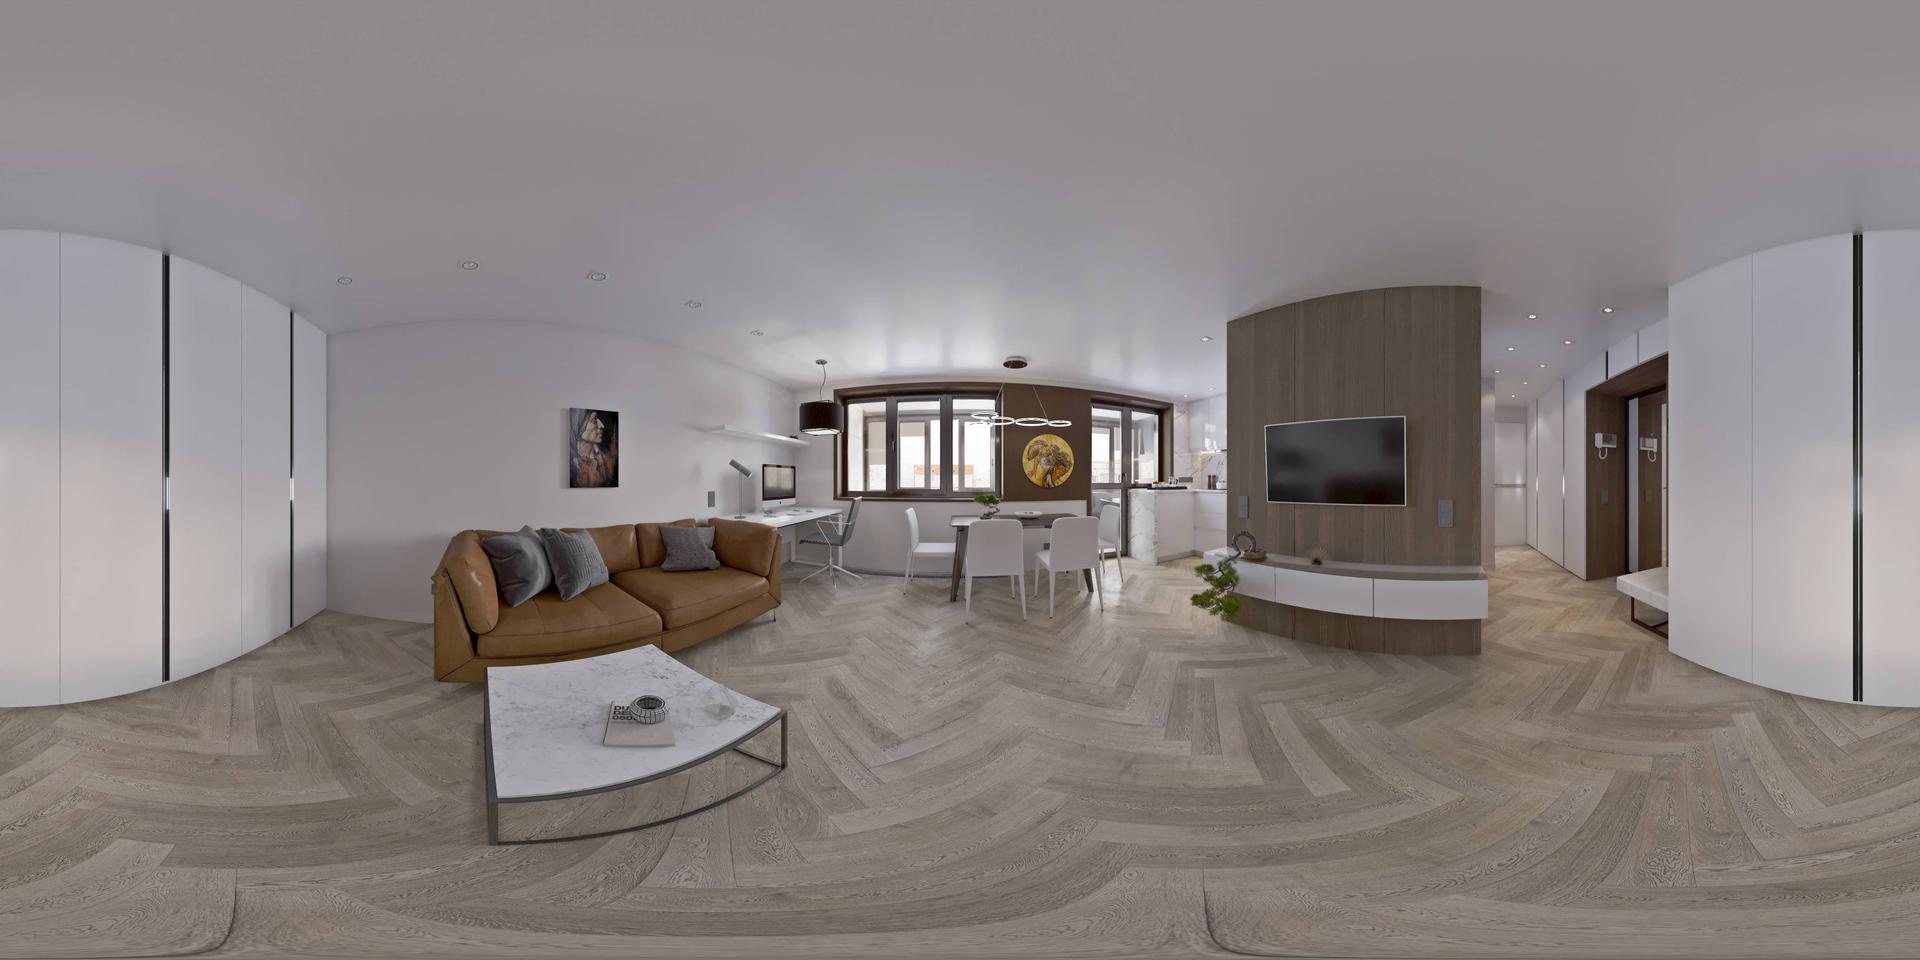
Referred object: the wall-mounted flat-screen TV

Referred object: the round yellow wall painting

Referred object: the dining chair opposite the sofa